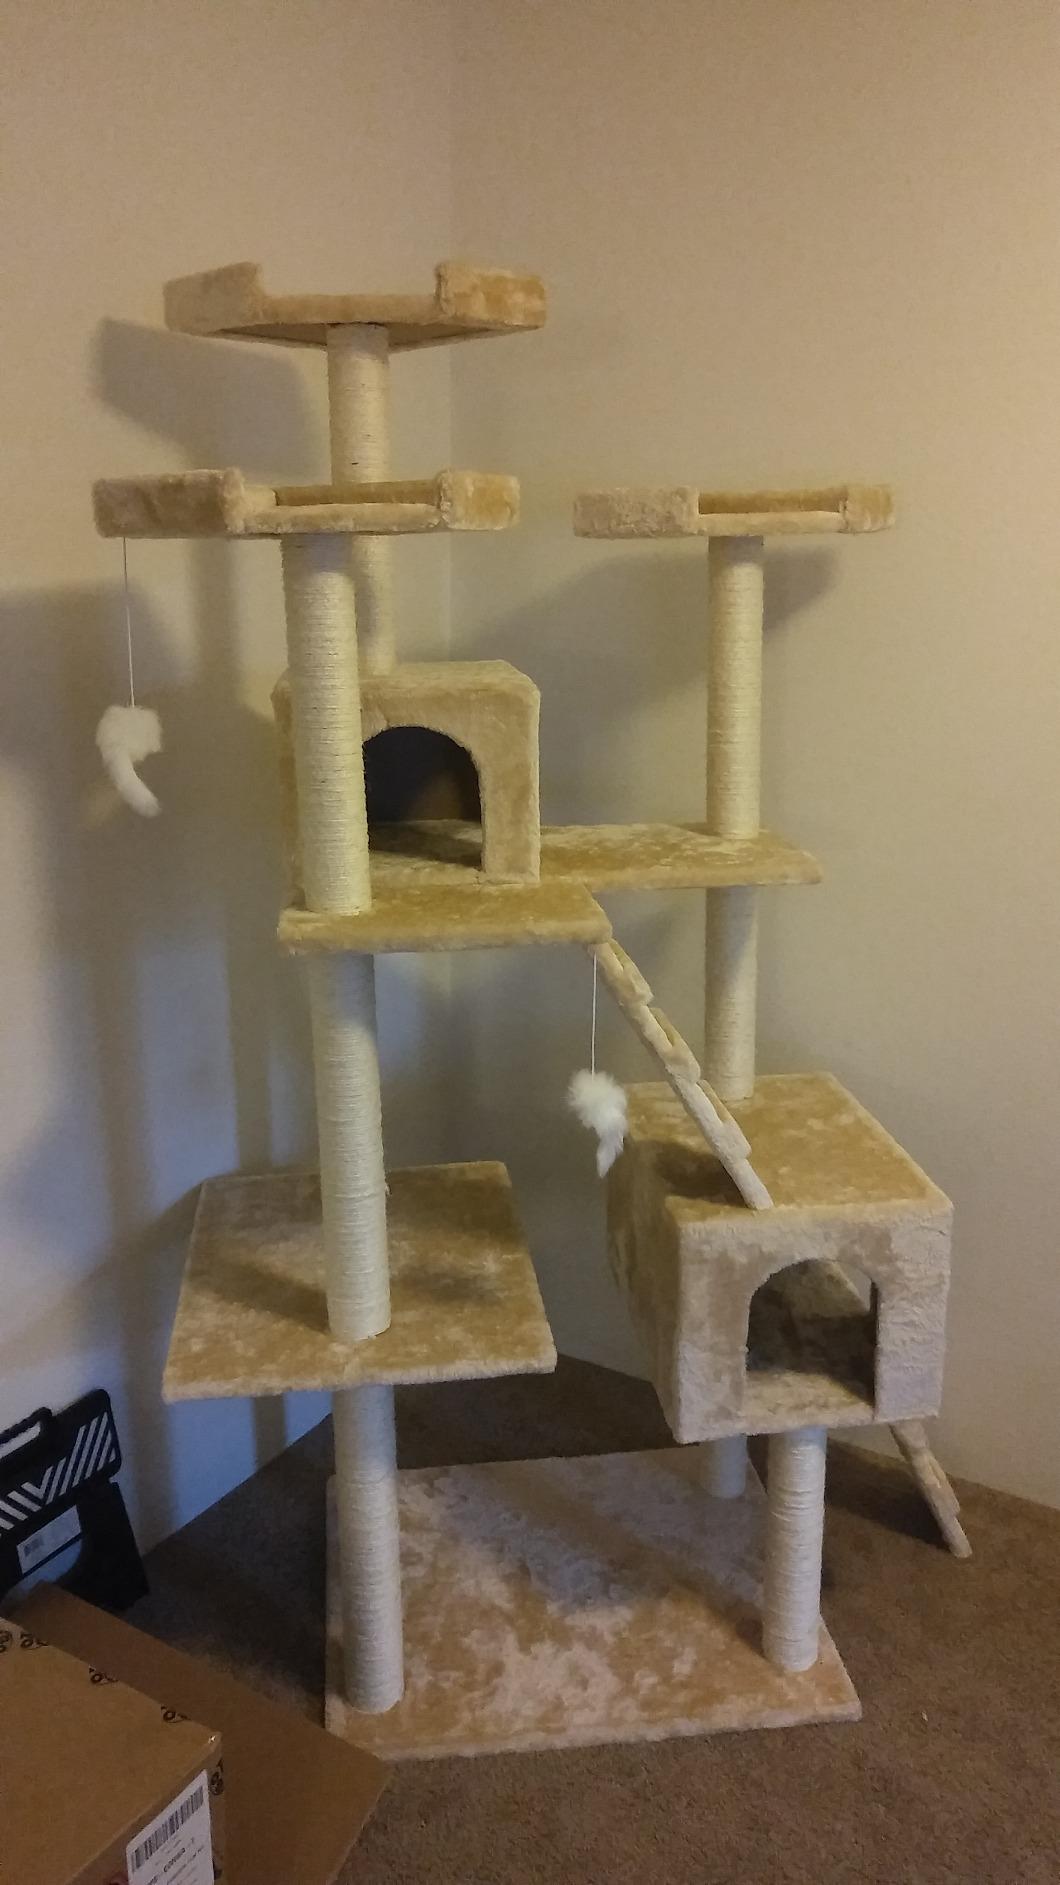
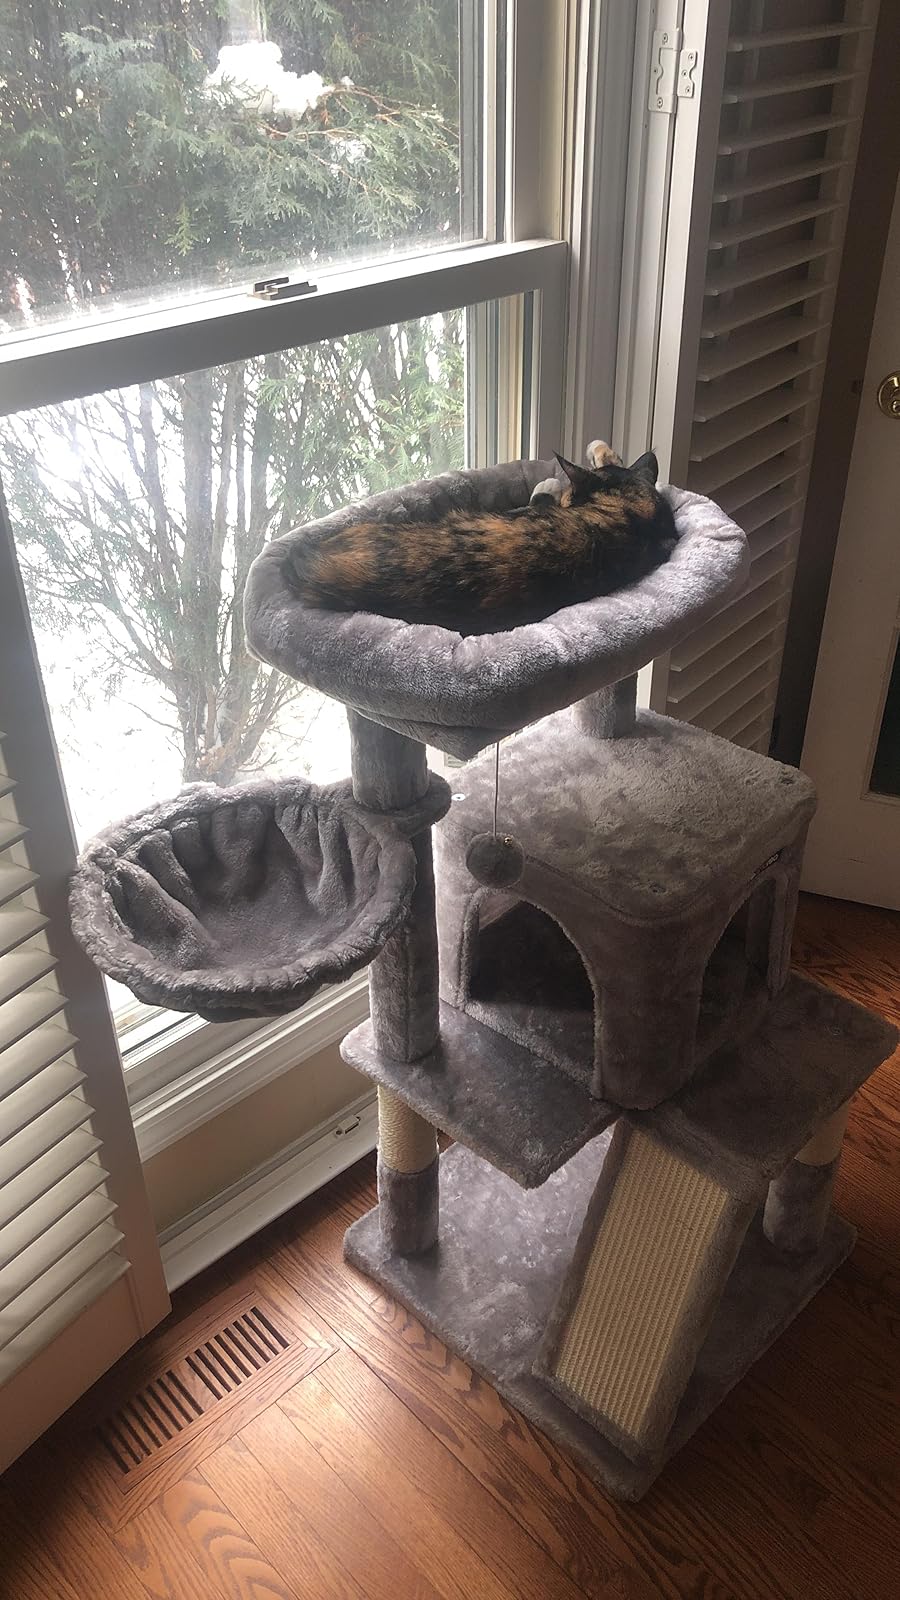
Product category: items_cat tree
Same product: no